Violet Milstead

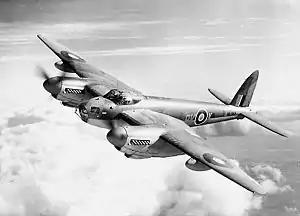
A World War II de Havilland Mosquito combat aircraft

Milstead flew at least 47 types of aircraft during her wartime ferrying work, including Spitfires, de Havilland Mosquitos, Beaufighters, Hawker Tempests and Grumman Hellcats. She had to learn the controls and system of each new aircraft rapidly, and to assist with this Milstead relied on the "Blue Bible", a book of instruction cards on the inspection, take-off and landing procedures for each type of aircraft. ATA pilots were not allowed to use radio contact during flights, due to the risk of being overheard, so Milstead often had to navigate by dead reckoning, flying through storms, smog and darkness with little more than maps and compasses. Ground crews on airfields said that they knew how to recognise ATA pilots approaching, because "no one else would dare to fly in such bad weather". Milstead worked in cycles of two weeks, with four days off for rest, and typically flew up to eight flights per day. Despite carrying the same workload as her male ATA co-workers, she was paid 20 per cent less. Just over five feet tall, Milstead sometimes had to sit atop a packaged parachute in order to see out the windows of her aircraft.